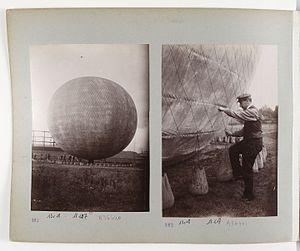
Joseph Jules Beau, né le 20 avril 1864 dans le 6ᵉ arrondissement de Paris, ville où il est mort le 5 avril 1932 dans le 16ᵉ arrondissement, est un photographe français et l'un des premiers reporters sportifs.